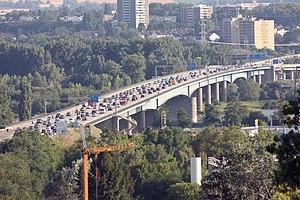
Le pont de Schierstein est un pont autoroutier qui traverse le Rhin entre Schierstein, un quartier de Wiesbaden, et Mombach, un quartier de Mayence, dans les lands allemand des Hesse et Rhénanie-Palatinat. Le pont traverse l'île de Rettbergsaue.